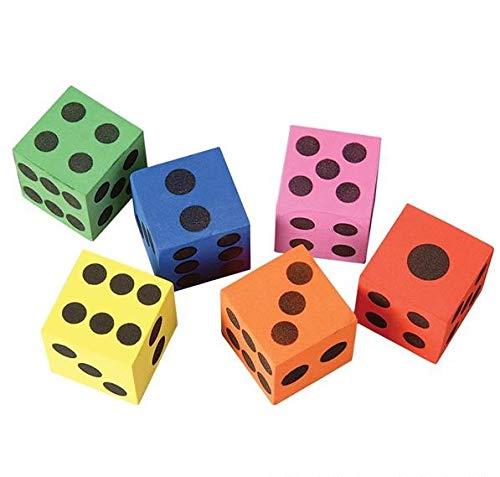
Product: Rhode Island Novelty ~ 12 ~ Foam Dice ~ 1.5 Inch ~ Games Math Teaching ~ New
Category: Toys & Games | Games & Accessories
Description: Twelve 1 1/2 inch foam dice.
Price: $4.19
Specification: ProductDimensions:6.4x4.7x1.5inches|ItemWeight:0.64ounces|ShippingWeight:3.2ounces(Viewshippingratesandpolicies)|ASIN:B002NCE6OE|Itemmodelnumber:B002NCE6OE|Manufacturerrecommendedage:36months-15years